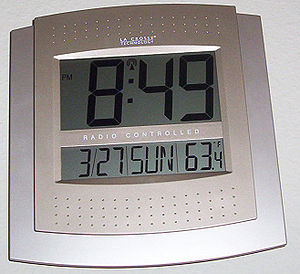
Tidssignal / Radiotidssignal kilder
Et moderne langbølge radiour som får sin tid fra tidssignalsenderens atomur.
Et tidssignal er et synlig, hørbar, mekanisk eller elektronisk signal anvendt som en reference til at bestemme tiden på døgnet.